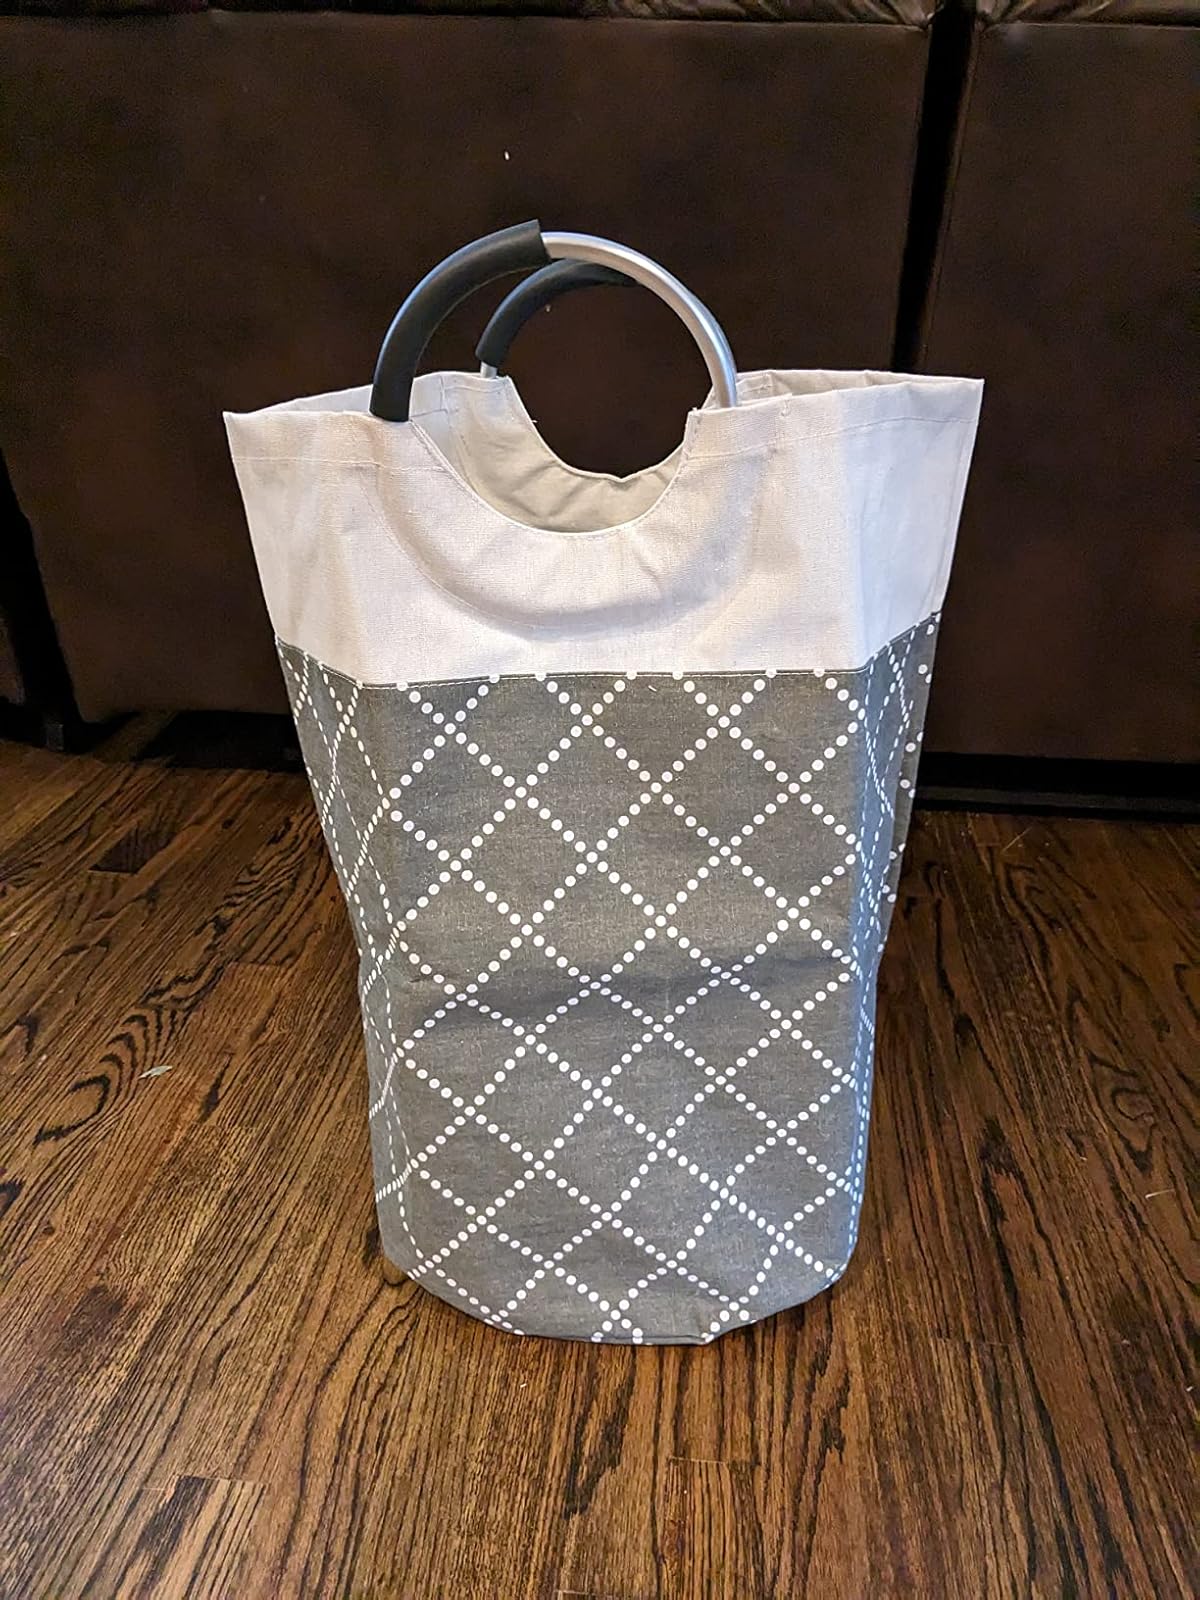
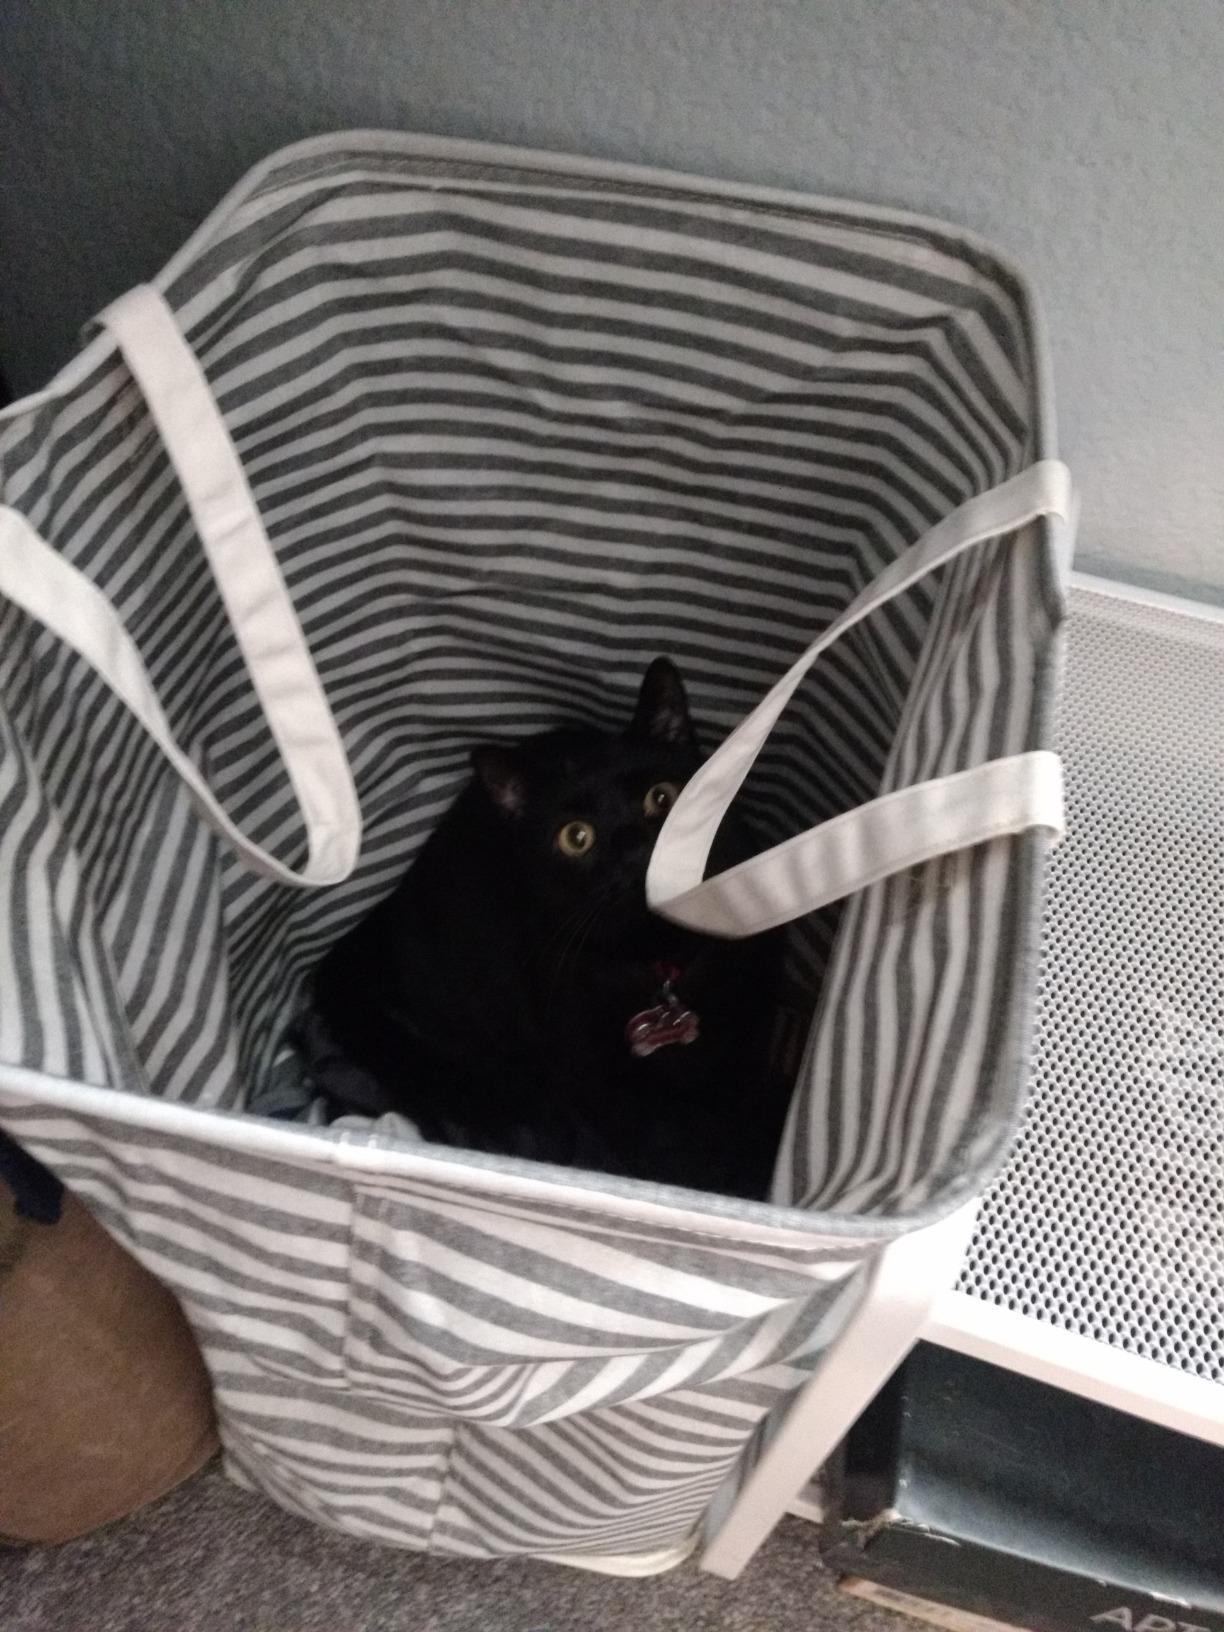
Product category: items_hamper
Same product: no